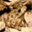
Label: frog